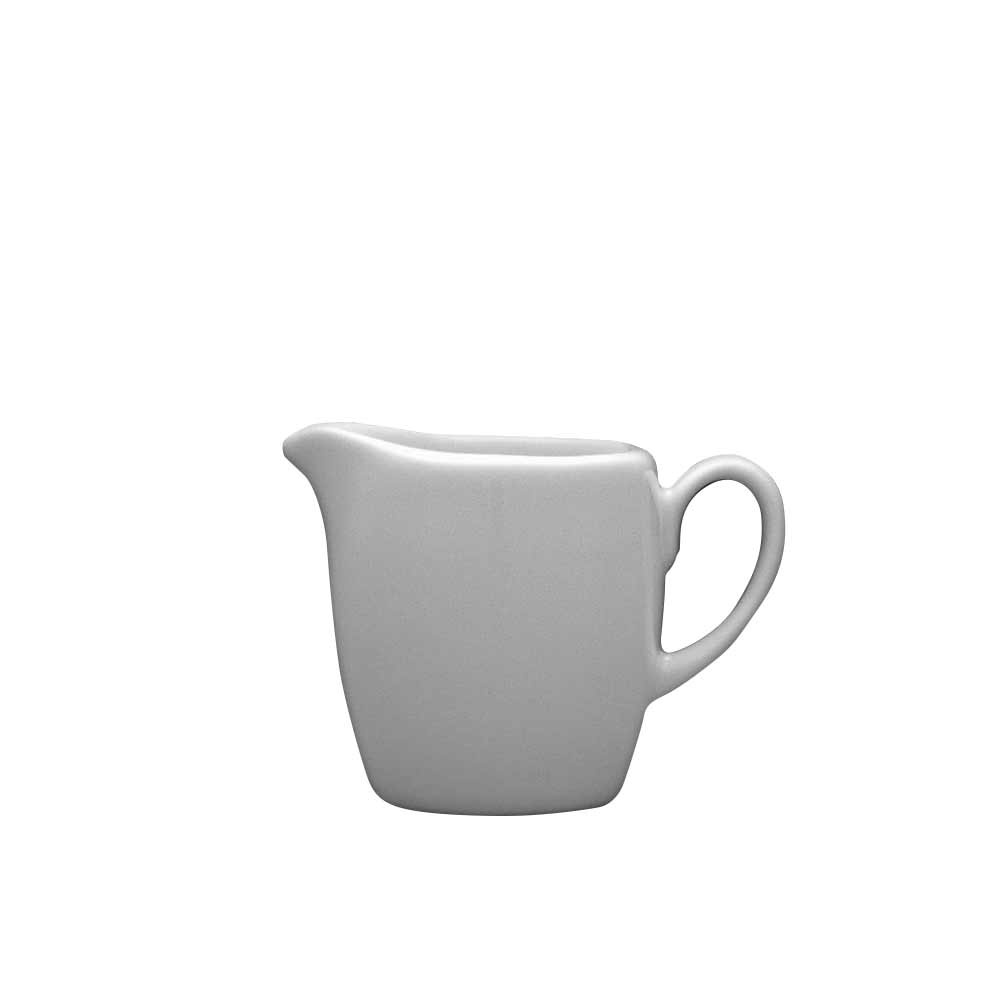
Milchkännchen Versailles - Porzellan, 45 ml, Spülmaschinenfest - Lubiana
Dieses Milchkännchen ist Bestandteil des Services „Versailles“ – ein schlicht elegantes, umfangreiches Hotelporzellan, dass jedes Tischsetting und Dekoration zurückhaltend unterstreicht.Der reinweiße, schlicht elegante, bauchige Milchgießer ist der ideale Begleiter für Ihre Kaffeetafel. Egal für welche Gelegenheit, mit diesem Service in Gastro-Qualität treffen Sie die richtige Wahl.Die Glasur ist abrieb- und kratzfest, der Rand ist verstärkt und in der Spülmaschine zu reinigen. Aufgrund der Unempfindlichkeit und der platzsparenden Lagerung kann das Service hervorragend beim Catering eingesetzt werden. Merkmale Hotelporzellan Service aus reinweißem Porzellan EU-standardisiert für alle gängigen Geschirrspüler und Produkte hygienisch stoßfest abrieb- und kratzfeste Glasur verstärkte Ränder spülmaschinenfest einfacher Transport Eine niedrige Wärmeleitfähigkeit sorgt für eine langsamere Abkühlung von Speisen und Getränken Angaben für Abmessungen und Füllmengen können leicht abweichen Polnisches Qualitätsprodukt der preisgekrönten Traditionsfirma Lubiana Verkauf in Verpackungseinheiten Preis pro Stück Eigenschaften Gewicht (in kg) 1,42 Marke Lubiana Artikelnummer PZ5109004
Brand: Lubiana
Category: Home & Garden > Kitchen & Dining > Tableware > Serveware > Sugar Bowls & Creamers > Sugar Creamers